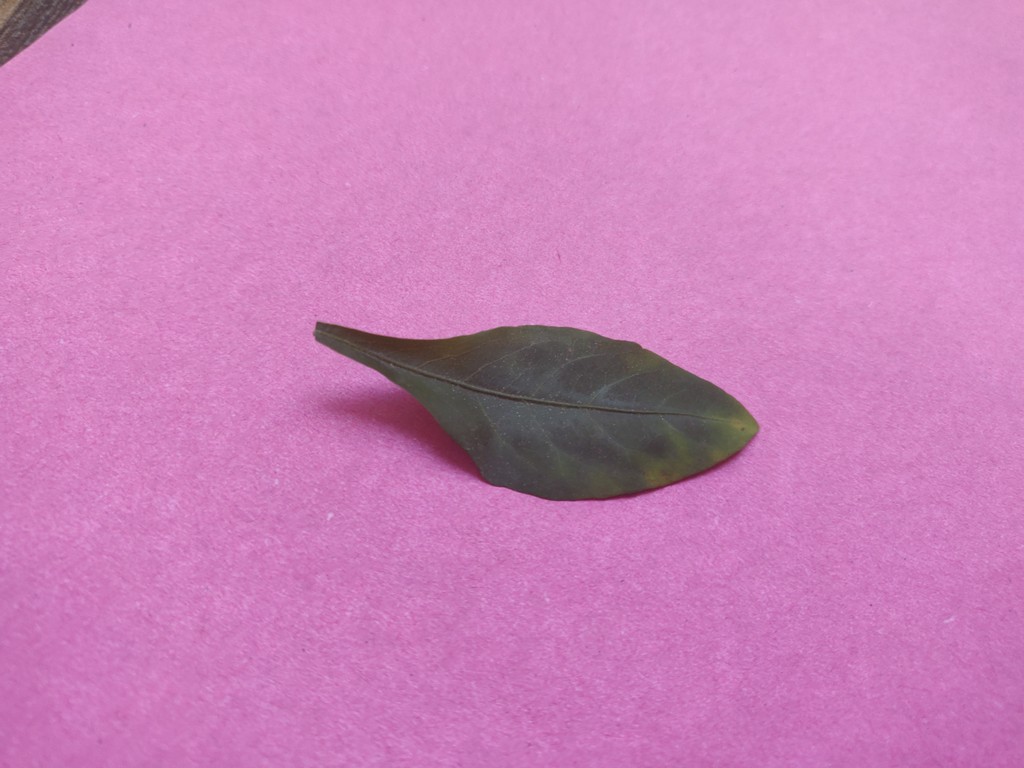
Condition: Unhealthy
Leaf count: single
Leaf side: front